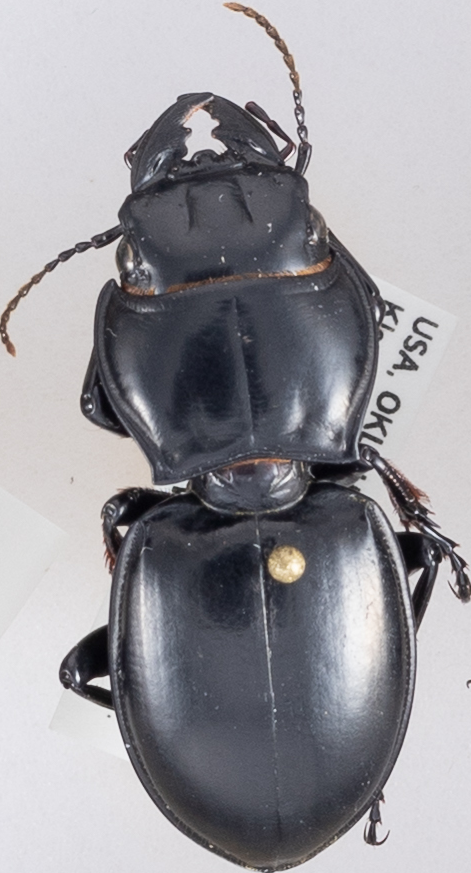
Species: Pasimachus californicus
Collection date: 2018-08-22
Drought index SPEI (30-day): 0.454
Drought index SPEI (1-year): -1.01
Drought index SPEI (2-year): -0.54